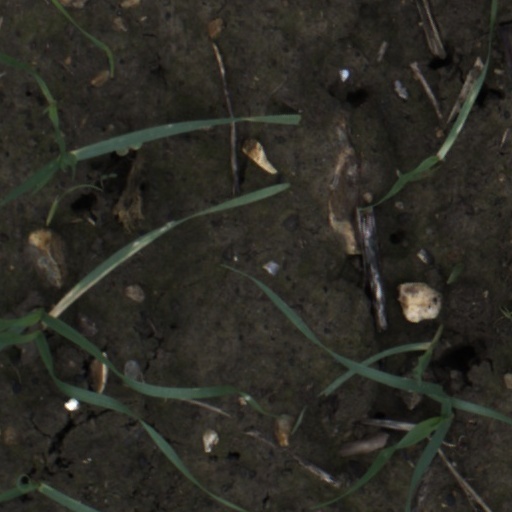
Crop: wheat